Acjachemen

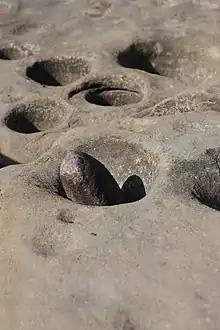
Acjachemen mortars

Governor José María de Echeandía, the first Mexican governor of Alta California, issued a "Proclamation of Emancipation" (or ""Prevenciónes de Emancipacion"") on July 25, 1826, which freed Native people from San Diego Mission, Santa Barbara, and Monterey. When news of this spread to other missions, it inspired widespread resistance to work and even open revolt. At San Juan, "the missionary stated that if the 956 neophytes residing at the mission in 1827 were 'kindly begged to go to work,' they would respond by saying simply that they were 'free.'" Following the Mexican secularization act of 1833, "neophyte "alcades" requested that the community be granted the land surrounding the mission, which the Acjachemen had irrigated and were now using to support themselves."